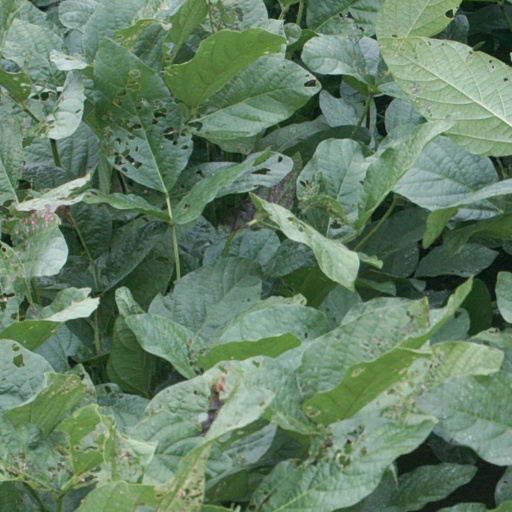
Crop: soybean